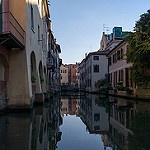
Scene: Outdoor